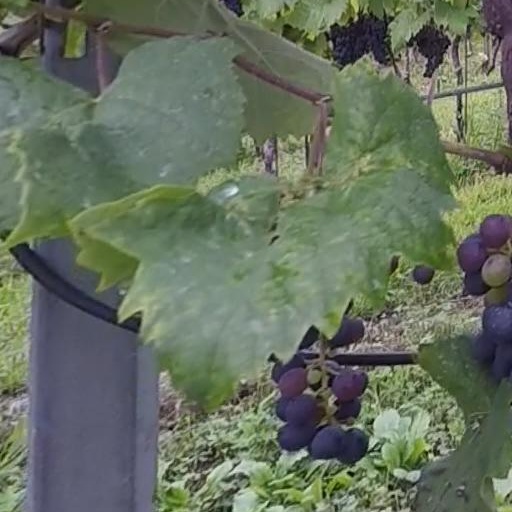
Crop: grape